Chris Wondolowski

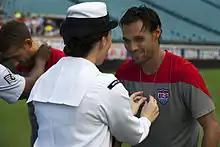
Wondolowski at a ceremony with the U.S. Navy in June 2014

Following his successful stint with the Earthquakes during the 2010 season which included winning the 2010 MLS Golden Boot, Wondolowski was called up to Winter Training Camp with the United States men's national soccer team. At the conclusion of the three-week camp, his first cap with the national team came in a January 22, 2011, friendly against Chile at the Home Depot Center in Carson, California.